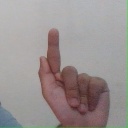
अक्षर: ळ